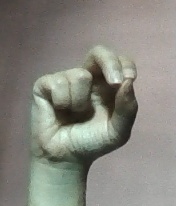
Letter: gaaf